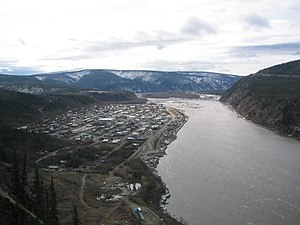
Yukon
Yukon er et nordvestlig canadisk territorium ved Yukon-floden. Hovedstaden hedder Whitehorse. Yukon grænser op til den amerikanske delstat Alaska mod vest, til Britisk Columbia mod syd og til Northwest Territories mod øst. Yukon er især kendt for det store guldfund ved Klondike, som i 1896 medførte stor indvandring. Arealet er på 482.515 kvadratkilometer og befolkningstallet er cirka 26.000.